Burton on the Wolds

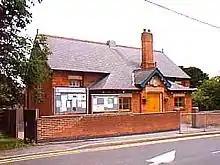

Burton on the Wolds is a village in Leicestershire, England situated on the B676 road west of the A46 and about the same distance to the east of Loughborough, close to the county border with Nottinghamshire. In the 2011 census, the population was measured at 1,218. The Parish Council of Burton on the Wolds, Cotes and Prestwold serves the village and its two neighbouring hamlets. The local borough council is Charnwood.